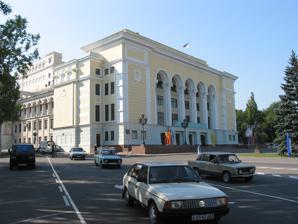
Building: Donetsk State Academic Opera and Ballet Theatre
Country: Ukraine
Year built: 1941
Theatre in Donetsk, Ukraine Donetsk State Academic Opera and Ballet Theatre Донецький академічний державний театр опери та балету імені Анатолія Солов'яненка Address Artema street, 82 Donetsk , Donetsk Oblast Ukraine Capacity 976 seats Opened 12 April 1941 Donetsk State Academic Opera and Ballet Theatre named after A. Solovyanenko ( Ukrainian : Донецький академічний державний театр опери та балету імені Анатолія Солов'яненка ) was established in 1932 in Donetsk on the basis of fit-up theatre of Right-bank Ukraine . Since 15 March 1932 the theatre was transferred to Donetsk theatre group The first season opened on September 1, 1932 with opera Prince Igor composed by Alexander Borodin . On April 12, 1941, the Theatre opened the season in the new theater building by premiere of Mikhail Glinka's Ivan Susanin . On August 7, same year, the premiere of the first ballet performance Laurencia by Alexander Crain was held. After the outbreak of the Great Patriotic War part of the company was evacuated to Kirghizia , later, in June 1942, the theater moved to Przhevalsk city, where actors held concerts in hospitals and military units . In January 1944 the theater returned to Donetsk and already in September, right after the liberation of the Donets Basin a premiere of Alexander Borodin's Prince Igor took place. On October 2, 1977, the Theater was awarded with Academic status for significant contribution to the development of Soviet art .  In 1992 the Choreographic School of Vadym Pysarev was established in the Theater. Starting from 1994 the Theater has been hosting the International Festival "World Ballet Stars", Vadim Pisarev is as well the founder and art director. On December 9, 1999 by the Resolution of the Cabinet of Ministers of Ukraine , the theater was named after Soviet Ukrainian opera singer Anatoliy Solovyanenko . Donetsk Opera Theatre during Nazi occupation, 1941-1943 The Donetsk Opera Theatre in 2008 Cinderella performance Architecture The theatre building was initially designed for drama theatre, construction works started in 1936. Ludwig Kotovskiy was the leading architect and overall management of construction project was scheduled by Solomon Krol'.  The theater building is made in classic style. On three sides approaches to the theater are organized. The auditorium and the lobby are decorated with stucco details. Initially, the auditorium was designed for 1300 seats, at the present time there are 976. Above the mezzanine and balcony of the auditorium, as well as in some niches of the foyer there are sculptural busts of composers, poets and decorative vases. The theater is equipped with mechanized stage, the main stage area is 560 m2. It can withstand the load of up to 75 tons. The troupe Many famous artists started their career in Donetsk Opera and Ballet Theatre, among them being Yuri Gulayev , Anatoliy Solovyanenko , Nickolay Momot, Valentin Zemlyanskiy, Alexander Korobeychenko and others - they were the People's artists of Ukraine. The Theatre was named after prominent opera tenor Anatoliy Solovyanenko, awardee of Taras Shevchenko and Lenin Prizes , who was born in Donetsk. In different years on the stage of Donetsk Opera and Ballet Theatre such stars of Soviet Union art danced and sang, as Ivan Kozlovsky and Sergei Lemeshev , Maria Bieshu , Olga Lepeshinskaya , Marina Semenova , Klavdiya Shulzhenko and many others.  The troupe of the Theatre included as of 2014: Management Director - Honoured Artist of Ukraine Vasiliy Ryabenkiy Art Director - People's Artist of Ukraine Vadim Pisarev Chief Choirmaster - People's Artist of Ukraine Ludmila Streltsova Chief choreographer - People's Artist of Ukraine Evgeniya Hasyanova Chief conductor - Honoured Artist of Ukraine Vasily Vasilenko Opera People's Artist of Ukraine's Tamara Lagunova (since 1977) People's Artist of Ukraine Valentin Zemlyanskiy People's Artist of Ukraine Nickolay Momot (since 1969) Honored Artist of Ukraine Kaleria Kamenyanova Honored Artist of Ukraine Petr Labatiy Honored Artist of Ukraine, Anatoly Voronin Honored Artist of Ukraine Vasily Sorokin (since 1966) Ballet Anastasia Aseyeva Svetlana Bednenko Roman Belgorodskiy Yekaterina Botaikina Inna Dorofeieva Maxim Valchik Irina Komarenko, Honored Artist of Ukraine Yulia Polgorodnik, Honored Artist of Ukraine and many others. See also Donetsk (City) Donetsk National Academic Ukrainian Musical and Drama Theatre References